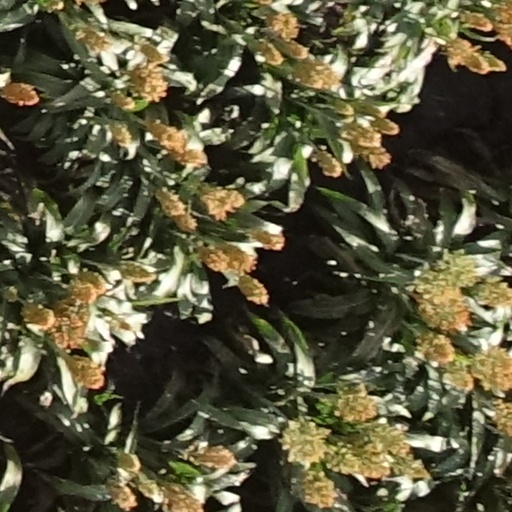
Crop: sorghum